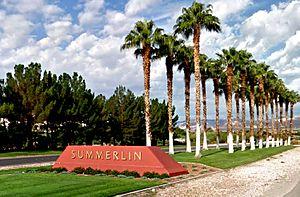
Summerlin est une des plus grandes communautés planifiées des États-Unis prévue pour atteindre 9 100 hectares elle est toujours en cours d'élaboration par la Howard Hughes Corporation dans la vallée de Las Vegas dans le comté de Clark au Nevada, près de la chaîne Spring et du parc national de Red Rock Canyon.